Maidstone United F.C.

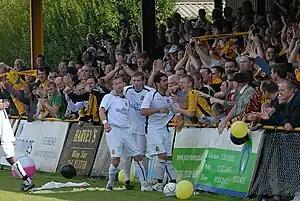
Mo Takaloo celebrates his goal which saves Maidstone from relegation at Folkestone Invicta

The club's application was accepted and the Stones started the 2001–2002 season in the Kent League. However, the club's ground in Maidstone was nowhere near Kent League standards so the Stones agreed to share Sittingbourne's Central Park stadium while trying to overcome various legal obstacles in the way of a move to a new ground in the town at James Whatman Way. In its first Kent League season since reformation, Maidstone won the Kent League and Cup double under the management of Jim Ward. However, the club could not gain promotion to the Southern League Eastern Division because of problems with the lease on Central Park. The lease problems were not solved and during the 2002 close season both Sittingbourne and Maidstone moved out of Central Park to a new ground, named Bourne Park, which was built on the same complex using the old training pitch.